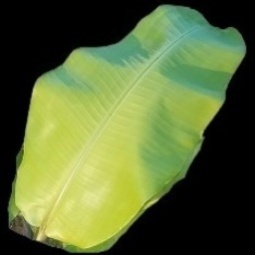
Label: Iron